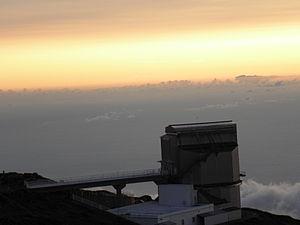
Le Telescopio Nazionale Galileo, en abrégé TNG, est le plus grand télescope italien, avec un diamètre de 3,58 mètres. Il est situé à l'observatoire du Roque de los Muchachos sur l'île de La Palma. Il a été mis en fonctionnement en 1998.